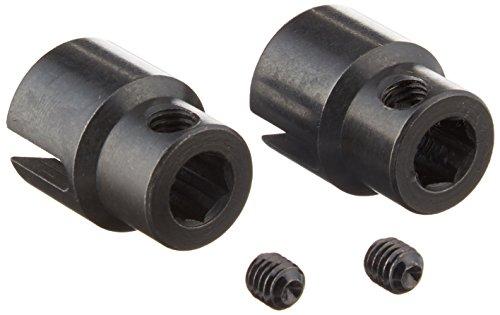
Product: Redcat Racing 50030 Centre Dogbone Joint Cup
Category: Toys & Games | Hobbies | Remote & App Controlled Vehicles & Parts | Remote & App Controlled Vehicle Parts | Power Plant & Driveline Systems | Axles
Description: Center Dogbone Drive Cup, 2pcs.
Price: $16.90
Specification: ProductDimensions:1x0.5x0.5inches|ItemWeight:2.4ounces|ShippingWeight:2.4ounces(Viewshippingratesandpolicies)|DomesticShipping:ItemcanbeshippedwithinU.S.|InternationalShipping:ThisitemcanbeshippedtoselectcountriesoutsideoftheU.S.LearnMore|ASIN:B002VN3VKU|Itemmodelnumber:50030|Manufacturerrecommendedage:14-8years